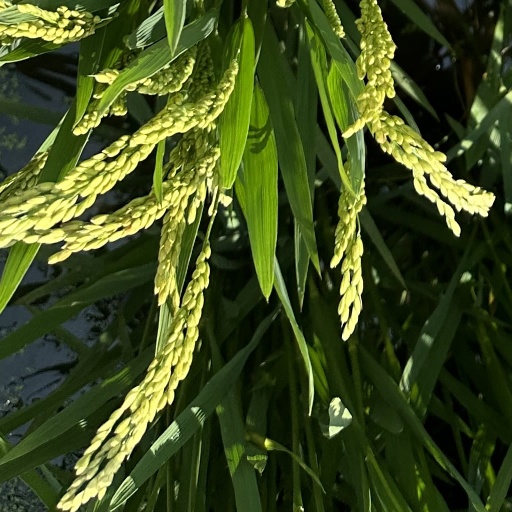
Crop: rice